Al-Qassim Province

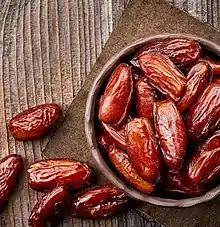

Al Qassim region has a typical desert climate, known for its cool, rainy winters and for its hot, less humid summers.